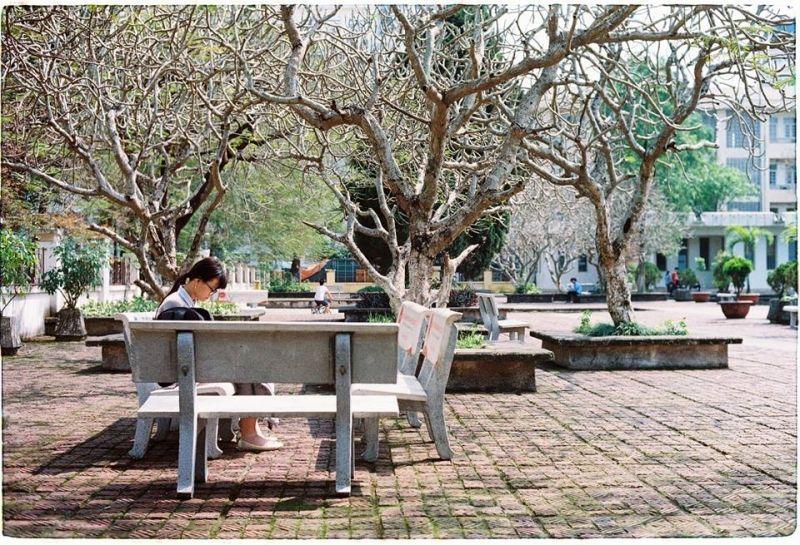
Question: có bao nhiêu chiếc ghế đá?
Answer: có bốn chiếc ghế đá